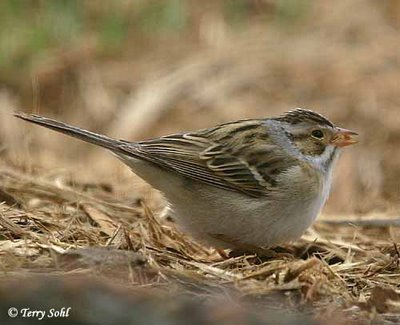
the bird is plump and has a grey belly with an orange beak.
bird has brown body feathers, brown breast feathers, and brown beaka small bird with a tiny beak, light brown belly, and and brownish wings.
small bird with a short yellow beak, gray belly and throat, brown crown, and black and yellow wings.
a tiny bird with a round body, white belly, brown wings and black wingbars.
this bird has wings that are brown and has a white belly
this bird is brown with white and has a very short beak.
a bird with a large, fat belly and spotted wings.
brown and white wings, white chest small and pointed beak, small head compared to body.
this small bird has a white belly and a short pointy bill.
Species: Clay Colored Sparrow